Lacy's campaign to Crimea

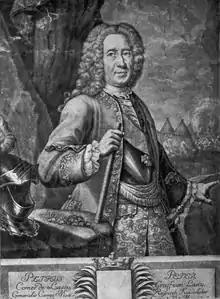
Peter Lacy

The Don Cossacks, consisting of approximately 40,000 men under the command of Field Marshal Peter Lacy, set out from the Azov region on May 3, 1737, with a plan to enter Crimea by bypassing the Perekop fortifications from the east. The base of operations was the village of Genichesk. By June 17, 4,000 Kalmyk horsemen, led by Prince Goldan-Narma, the son of Khan Dondouk-Ombo, joined the Russians. The army's crossing began on June 18 and ended on June 26. By this time, 6 barges and over 100 boats from Azov arrived with supplies for the land army and the fleet, which landed three regiments on the shore.